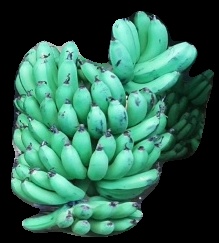
Variety: pachbale
Grade: grade1